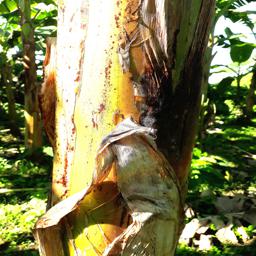
Label: PSEUDOSTEM WEEVIL